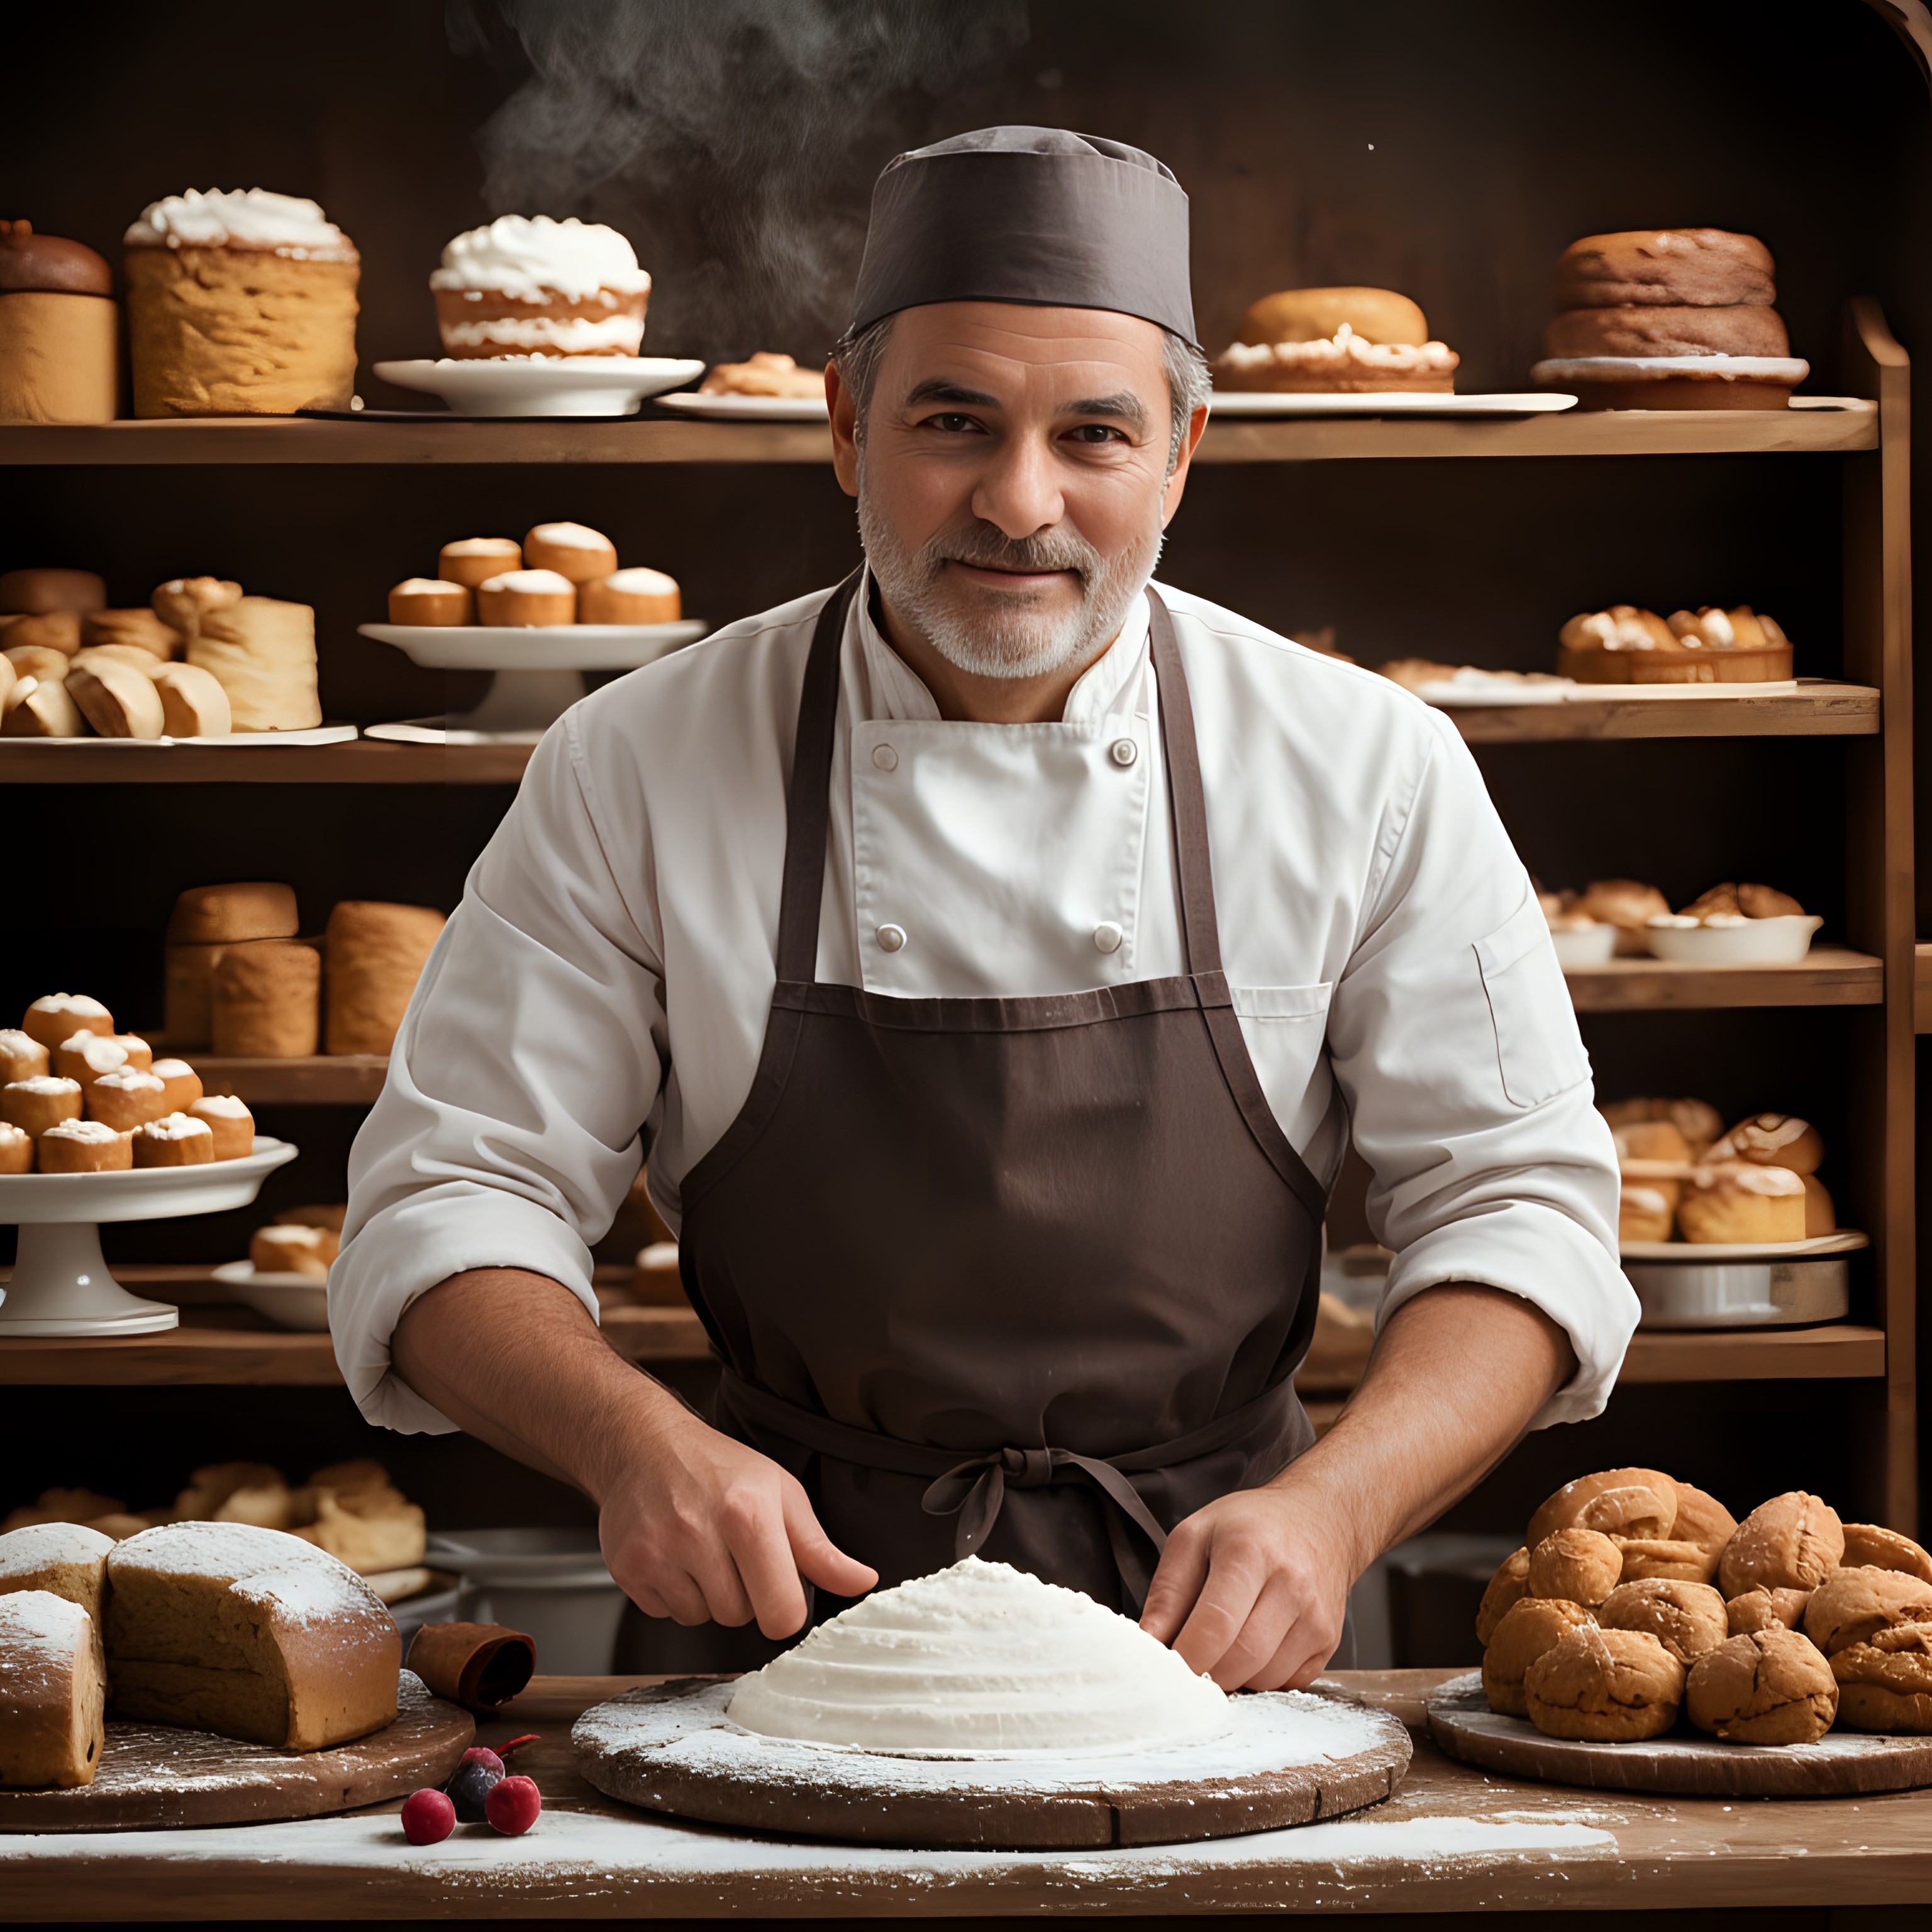
baker, bakery, bread, flour, chef, food, cooking, baking, cake, fresh, baked, kitchen, yummy, delicious, recipe, tableware, apron, Chef's uniform, cuisine, dish, baked goods, ingredient, Chief cook, cook, hat, natural foods, culinary art, sweetness, food processing, dessert, delicacy, job, finger food, organization, snack, shopkeeper, business, gluten, pastry chef, Food group, comfort food, plate, whole food, sourdough, sugar cake, local food, service